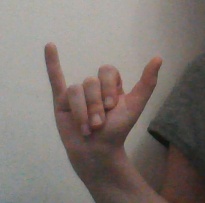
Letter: ya